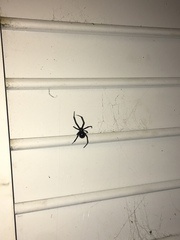
Species: Lactrodectus_hesperus